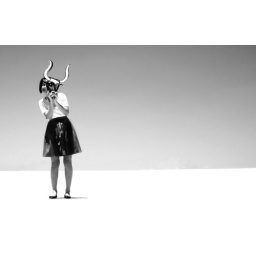
These were all inspired by the photo of my sister on the roof with the big cow skull thing.